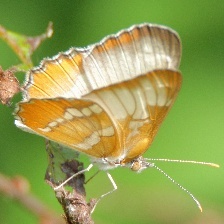
Species: MESTRA